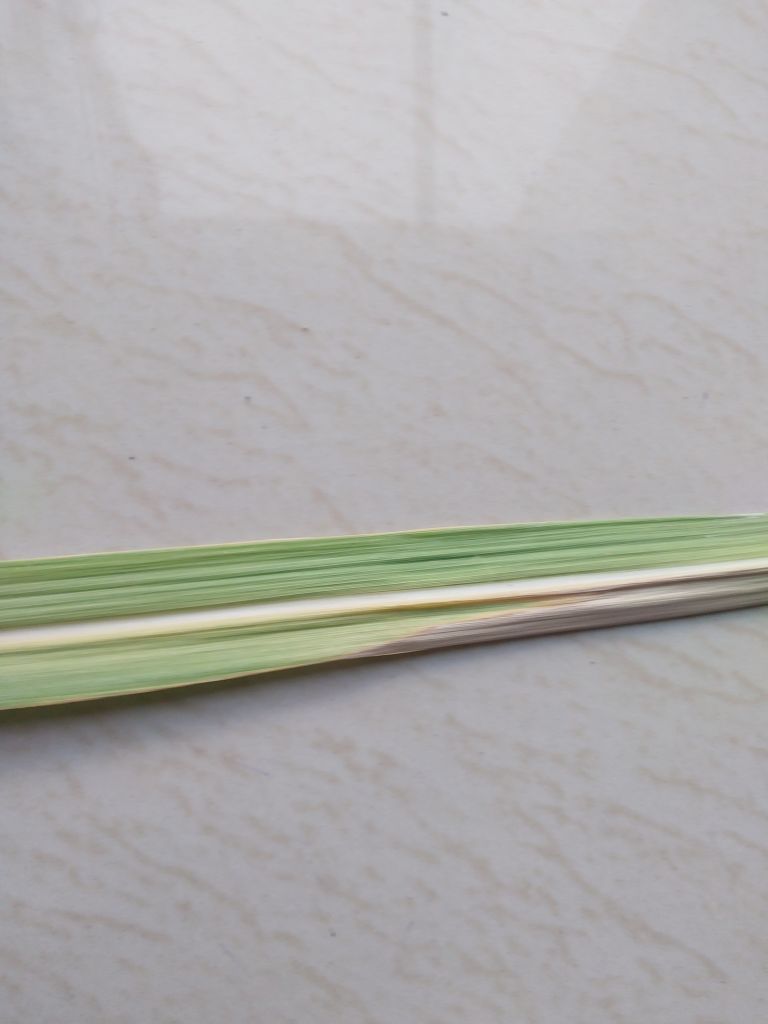
Label: Banded Chlorosis